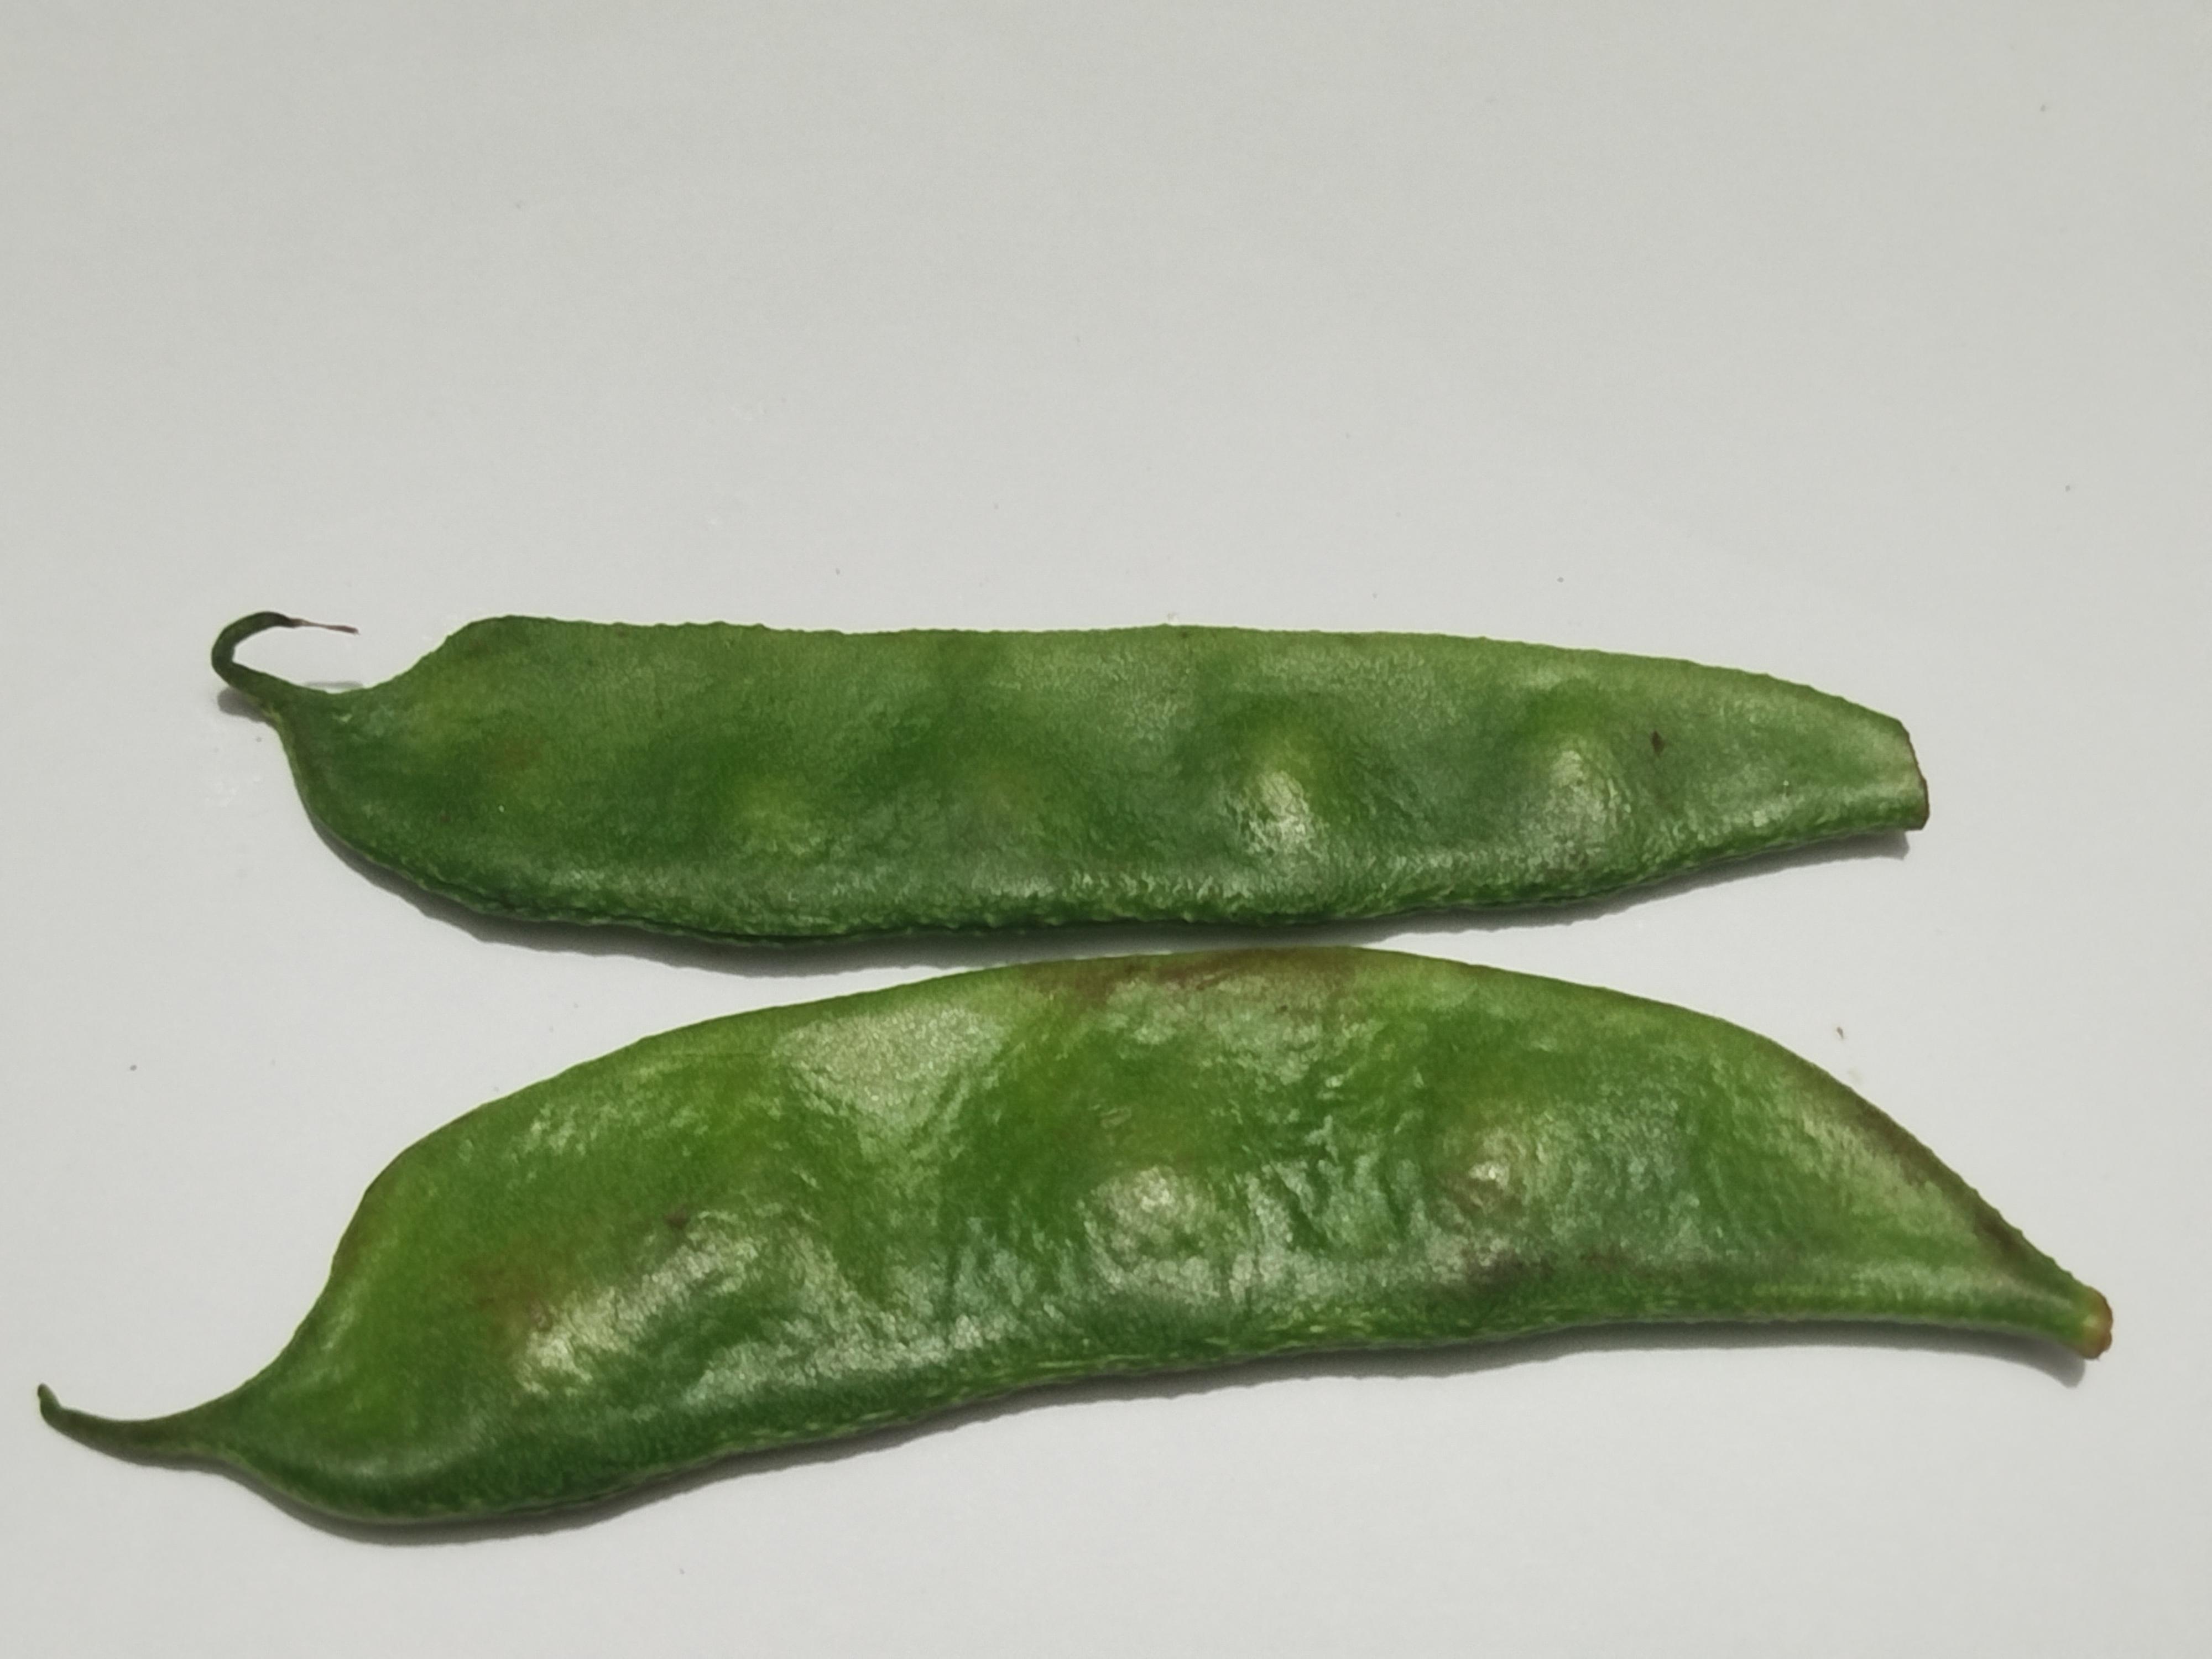
Label: Bean